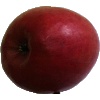
Label: Apple Crimson Snow 1